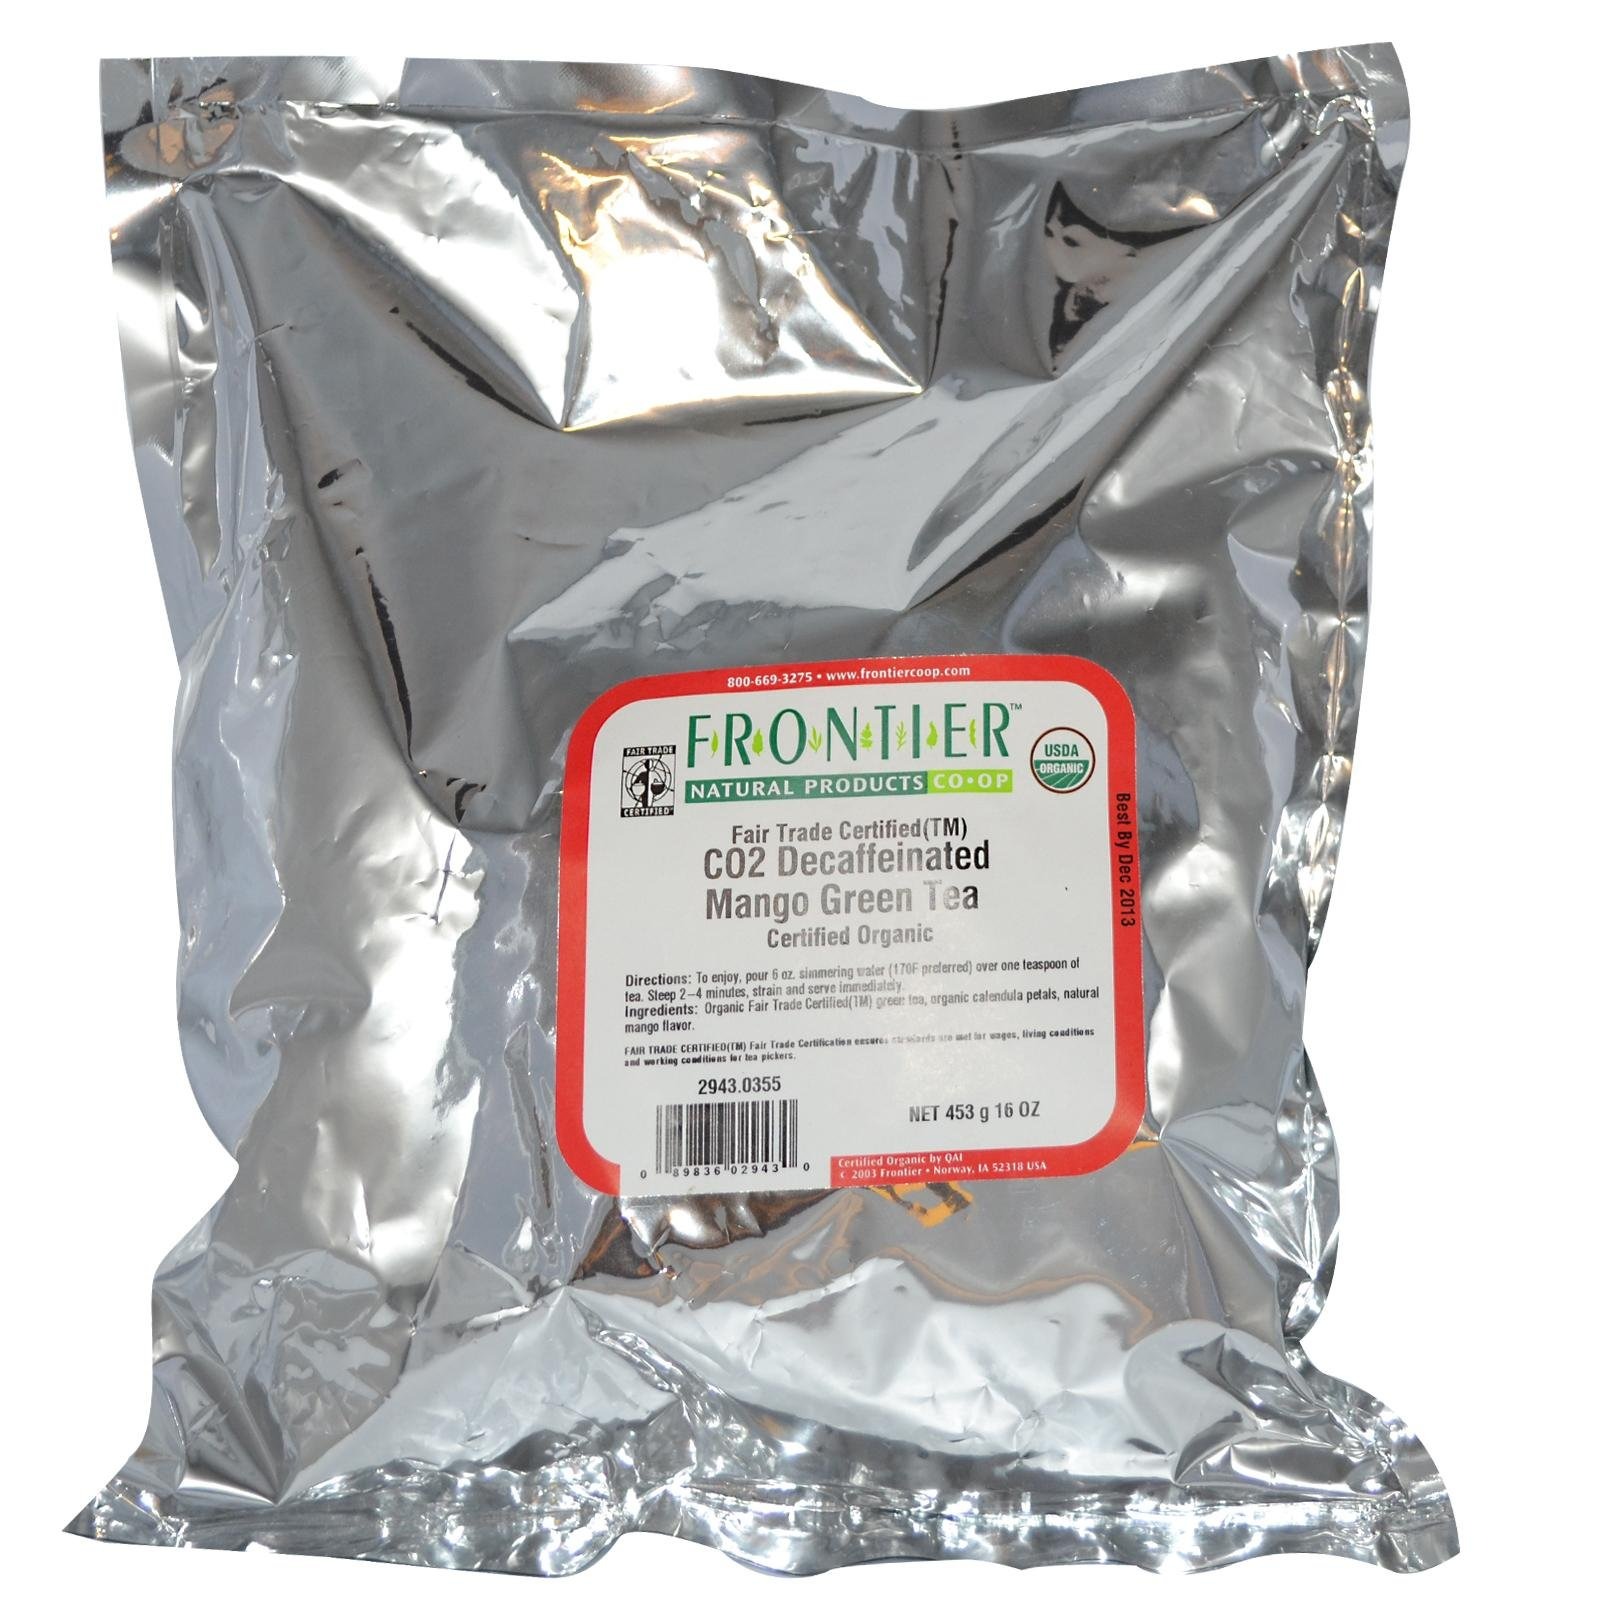
Item Name: Frontier Co-op Mango Green Tea CO2 Decaf., Certified Organic, Fair Trade Certified | 1 lb. Bulk Bag
Bullet Point 1: To enjoy, pour 6 oz. simmering water (170F preferred) over one teaspoon of tea. Steep 2-4 minutes, strain and serve immediately.
Bullet Point 2: Certified Organic/ Fair Trade Certified
Bullet Point 3: 1 pound bulk bag (16 ounces)
Product Description: Lively mango aroma emanates from the peachy golden color of this organic green tea. Calendula petals liven up the blend. Makes a perfect decaf sangria tea. Delicious cold.<p><b>Directions:</b><p>To enjoy, pour 6 oz. simmering water (170F preferred) over one teaspoon of tea. Steep 2-4 minutes, strain and serve immediately.
Value: 16.0
Unit: Ounce

Price: 40.145